Never Say Die (memoir)

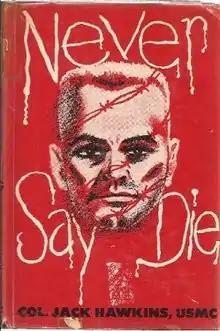
First edition cover

Never Say Die is a memoir by Jack Hawkins, a lieutenant with the United States's 4th Marines in World War II. It was first published in 1961.